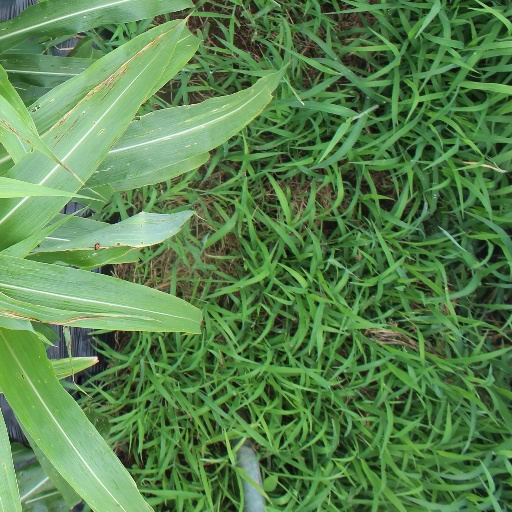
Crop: sorghum